Kyū

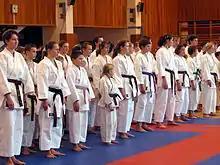
Karatekas at the dojo with different colored belts

In some styles, students wear white belts until they receive their first "dan" rank or black belt, while in others a range of colors are used for different "kyū" grades. The wearing of coloured belts is often associated with "kyū" ranks, particularly in modern martial arts such as karate and judo (where the practice originated). However, there is no standard association of belt colours with particular ranks and different schools and organizations assign colours independently; see Rank in Judo for examples of variation within an art. However, white is often the lowest ranked belt and brown is the highest "kyū" rank, and it is common to see the darker colors associated with the higher ranks, i.e., the closest to black belt. Historically, students of martial arts would only have one belt or obi, which they would hand-dye when the next ranking was achieved. From a dyer's perspective, the colours must progress from light to dark.